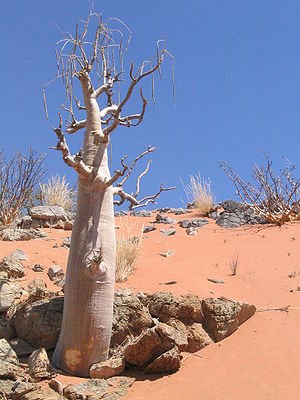
Moringa
Moringa ovalifolia
Moringa ovalifolia
Moringa er den eneste slægt i den dækfrøede plantefamilie Moringaceae. Navnet er afledt fra det tamilske ord murunggai eller det malayalameske ord muringa, begge refererer til arten M. oleifera.